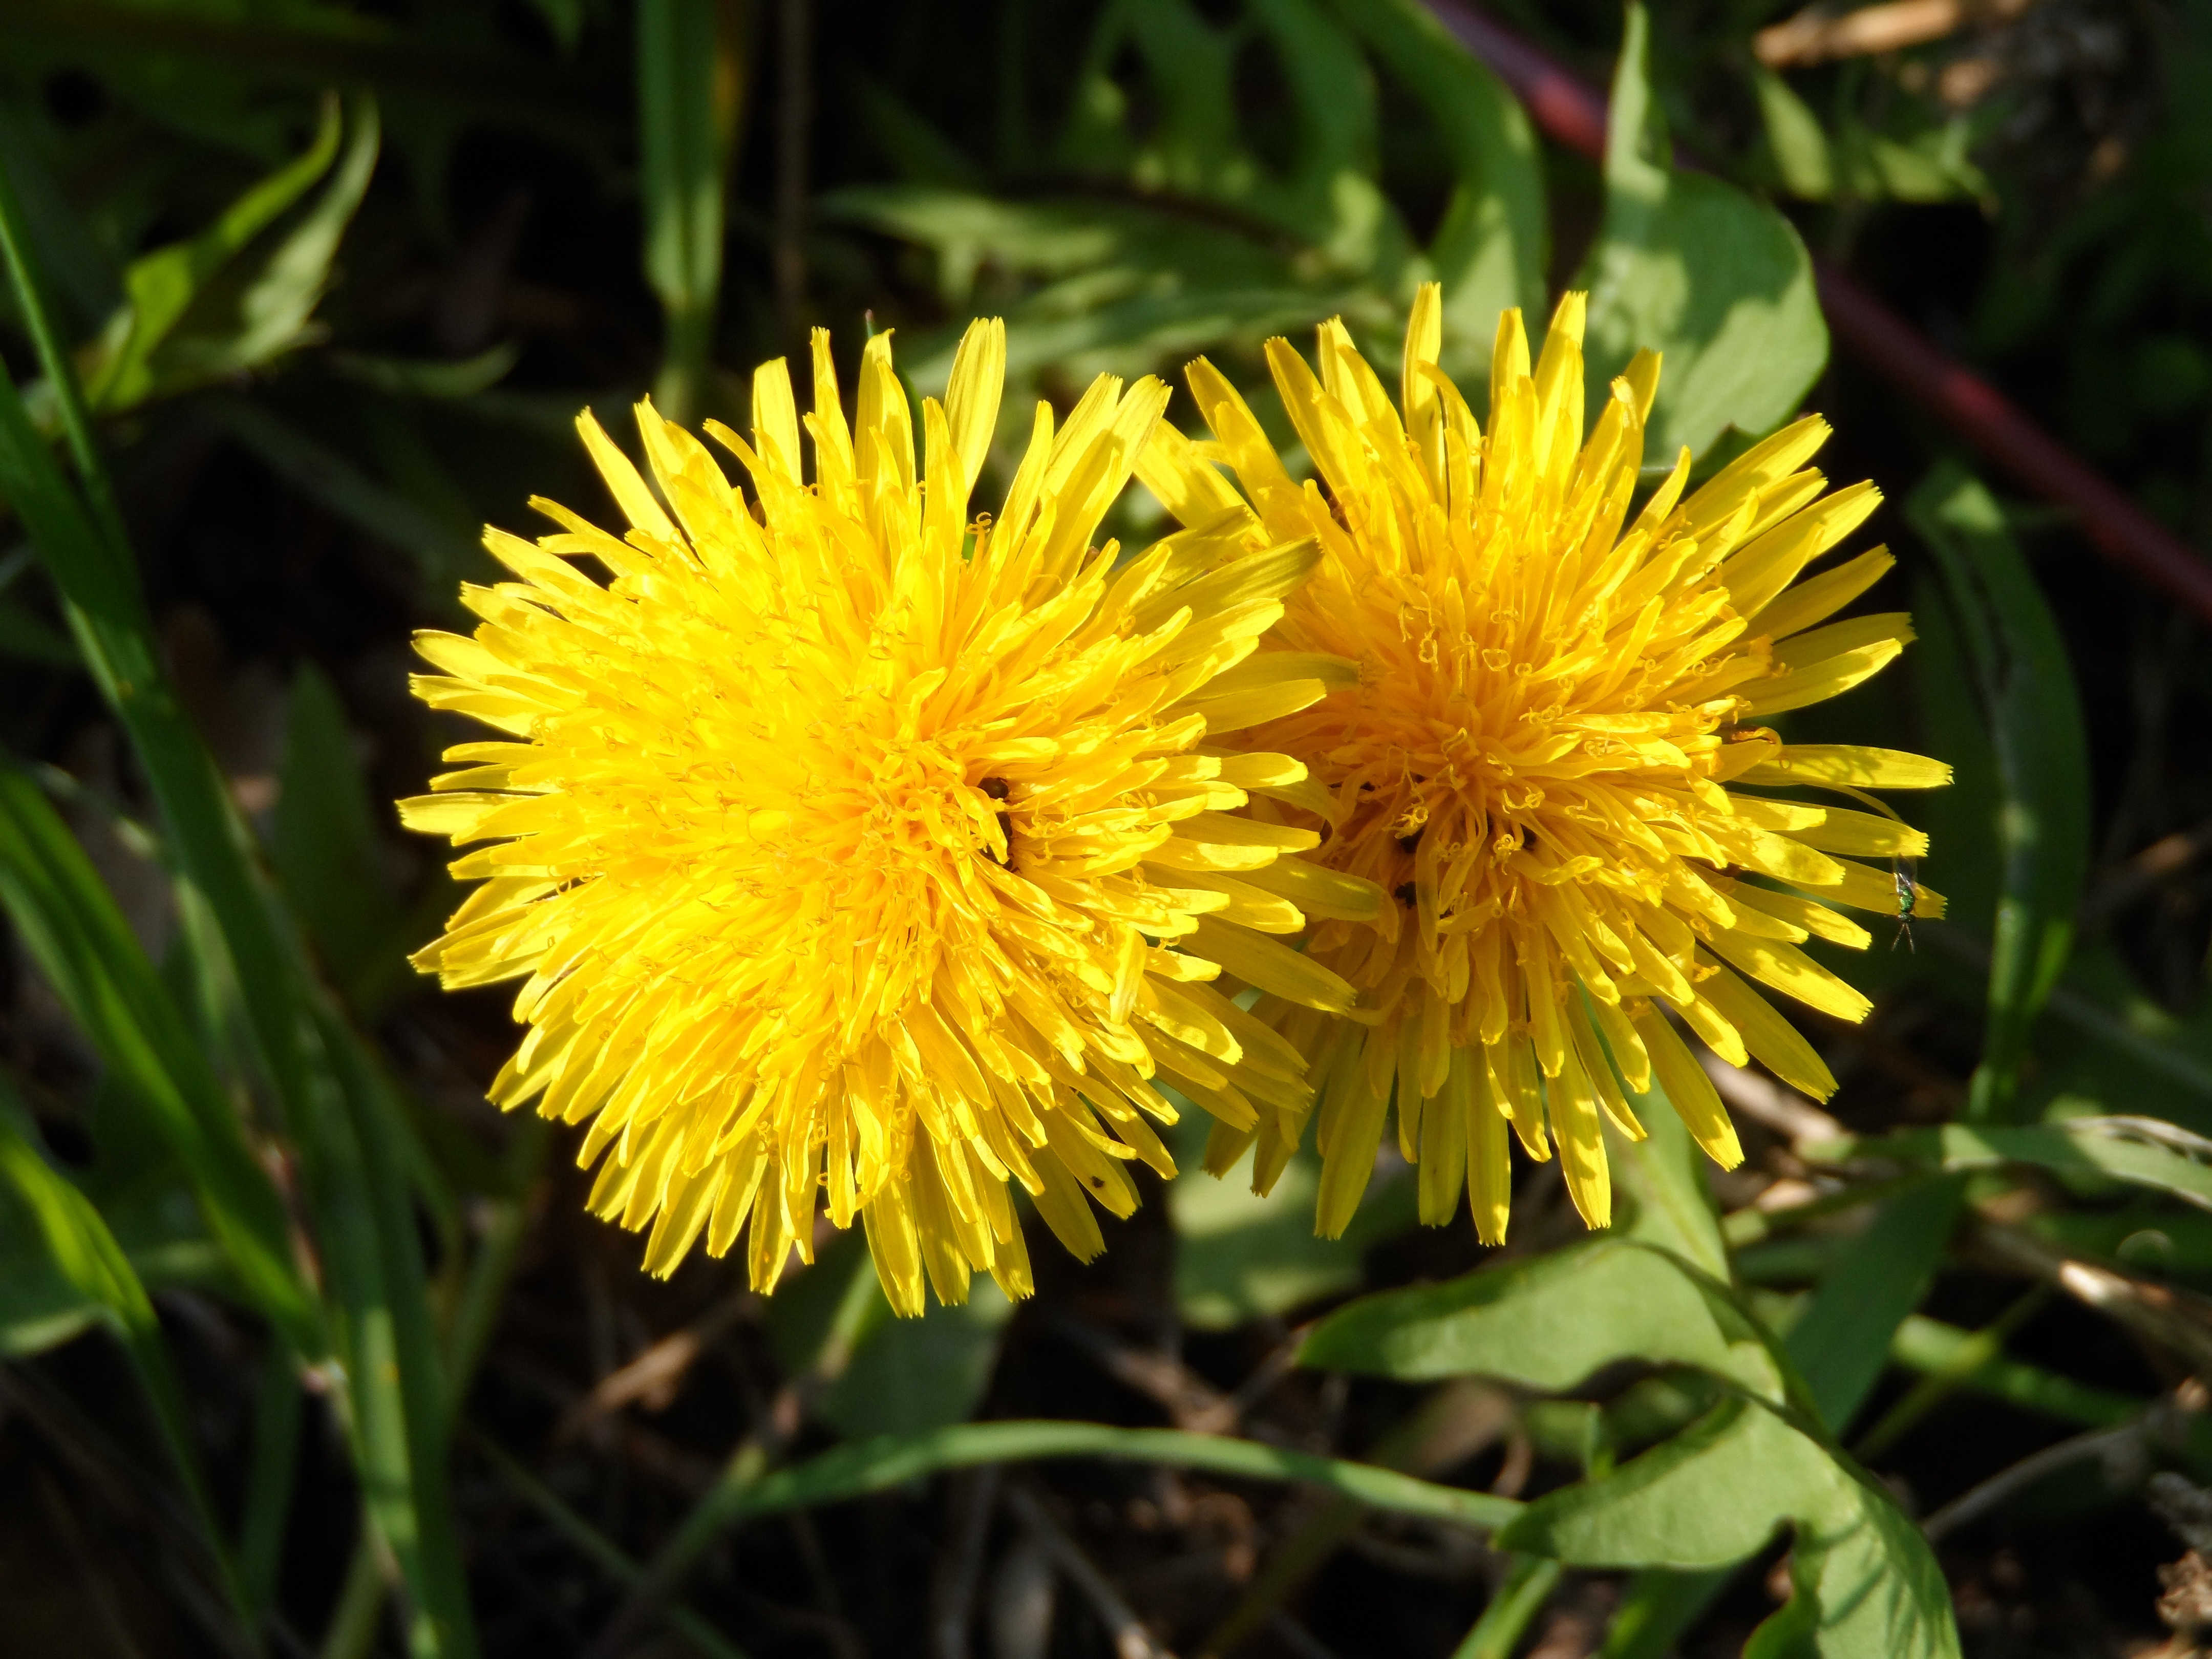
nature, grass, blossom, light, plant, dandelion, flower, petal, bloom, summer, daisy, salad, spring, grow, botany, yellow, garden, close, flora, sprout, wildflower, weed, close up, pointed flower, taraxacum, smell, bitter, composites, macro photography, inflorescence, aster like, fodder plant, flowering plant, green stuff, daisy family, latex, plant stem, land plant, flatweed, resistant, kuhblume, hare fodder